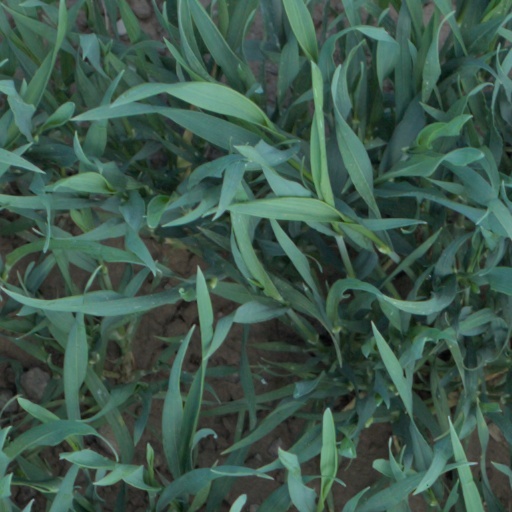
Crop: wheat